Punt (gridiron football)

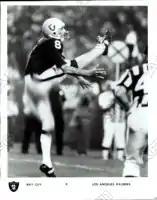
Ray Guy, a member of the Pro Football Hall of Fame, punting in 1985

In gridiron football, a punt is a kick performed by dropping the ball from the hands and then kicking the ball before it hits the ground. The most common use of this tactic is to punt the ball downfield to the opposing team, usually on the final down, with the hope of maximizing the distance the opposing team must advance in order to score. The result of a typical punt, barring any penalties or extraordinary circumstances, is a first down for the receiving team. A punt is not to be confused with a drop kick, a kick "after" the ball hits the ground, now rare in both American and Canadian football.